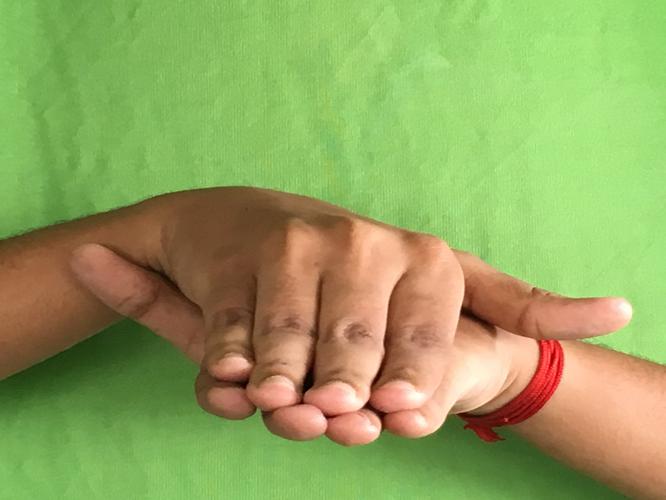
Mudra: Matsya
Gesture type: double_hand